Havana Film Festival New York

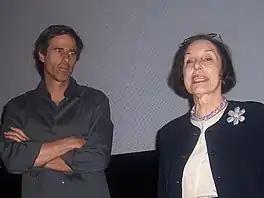
AFLFC President Carole Rosenberg introduces HFFNY honoree Walter Salles at the Quad Cinema, 2005

The fifth Havana Film Festival NY was presented by "The New York Times" and ran April 22–29, 2004. It paid homage to Puerto Rican filmmaker Jacobo Morales and included 37 films from Cuba, Mexico, Puerto Rico, Colombia, Chile, Argentina, Brazil and the Dominican Republic. The festival opened with the NY premiere of Cuban documentary "Suite Habana" by Fernando Pérez and closed with the NY premiere of Colombian comedy film "El carro" by Luis Orjuela. The main slate of screenings took place at Manhattan's Quad Cinema, with special programs at Hostos Center for the Arts & Culture in The Bronx and NYU's King Juan Carlos I of Spain Center. HFFNY 2005 free panels and events included: "A Conversation with Jacobo Morales", "Cuban Cinema Classics: Revolutionary Documentaries", and "New Languages for Latin American Cinema-" a roundtable discussion with filmmakers Miguel Coyula, Luis Ospina, Sergio Wolf, Sinnel Sandoval, Alejandro Fernandez, Patricia Riggen, Mercedes Jimenez, Luis Orjuela, Sandra Bilicich, Luciana Tomasi, Elias Jimenez, Pedro Diaz, Jacobo Morales, Alejandro Chomski, Fernando Pérez and Rigoberto Lopez.